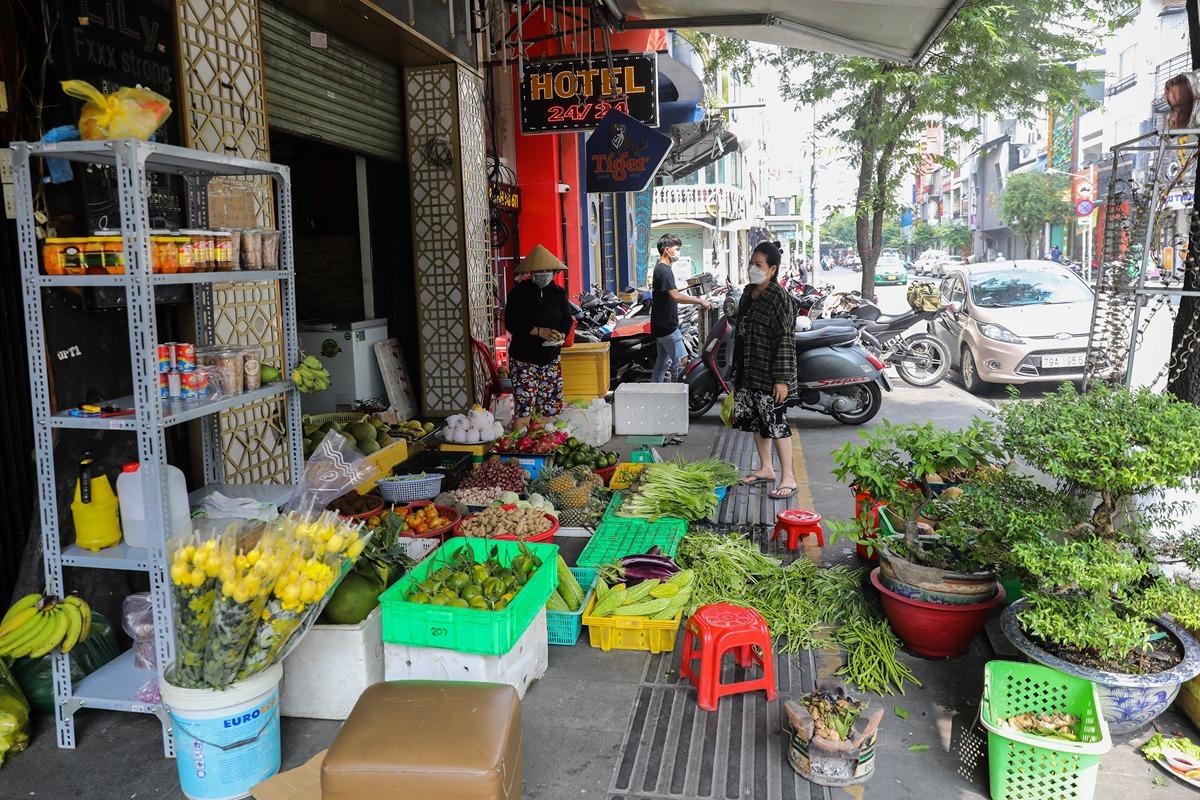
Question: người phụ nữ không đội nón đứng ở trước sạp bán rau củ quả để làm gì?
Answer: mua rau củ quả